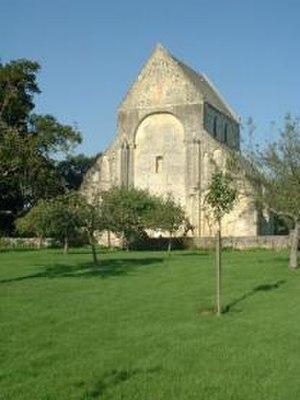
Chapelle du Prieuré Saint Gabriel vue de l'extérieur à Saint-Gabriel-Brécy dans le Calvados